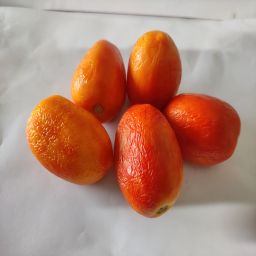
Crop: Tomato
Quality: Old